Foxhole (film)

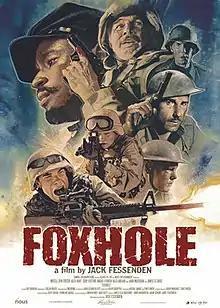
Theatrical release poster

Foxhole is a 2021 American war drama film written and directed by Jack Fessenden and starring James LeGros and Andi Matichak.